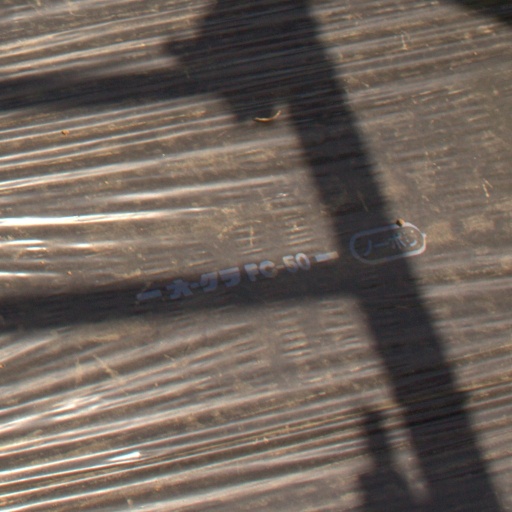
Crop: Jerusalem artichoke